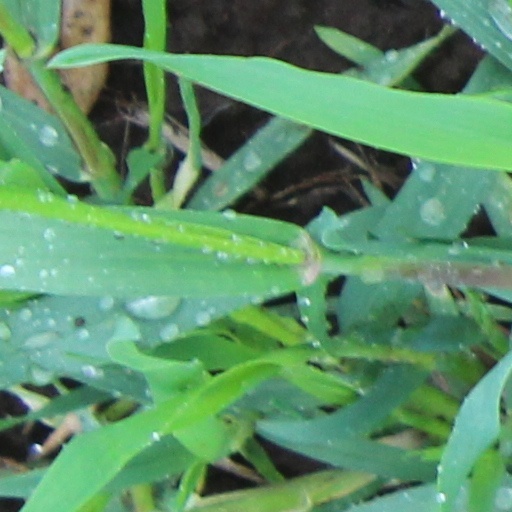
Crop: wheat